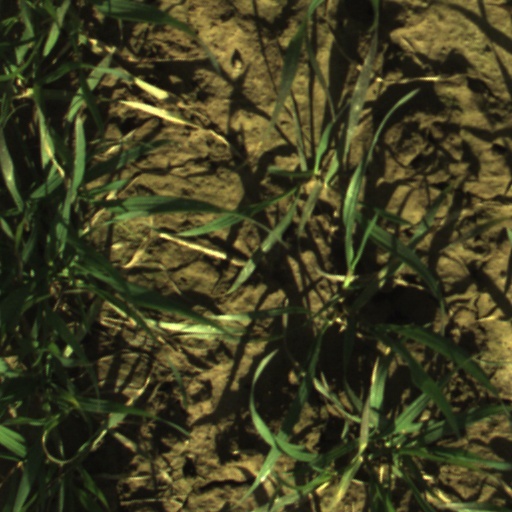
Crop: wheat